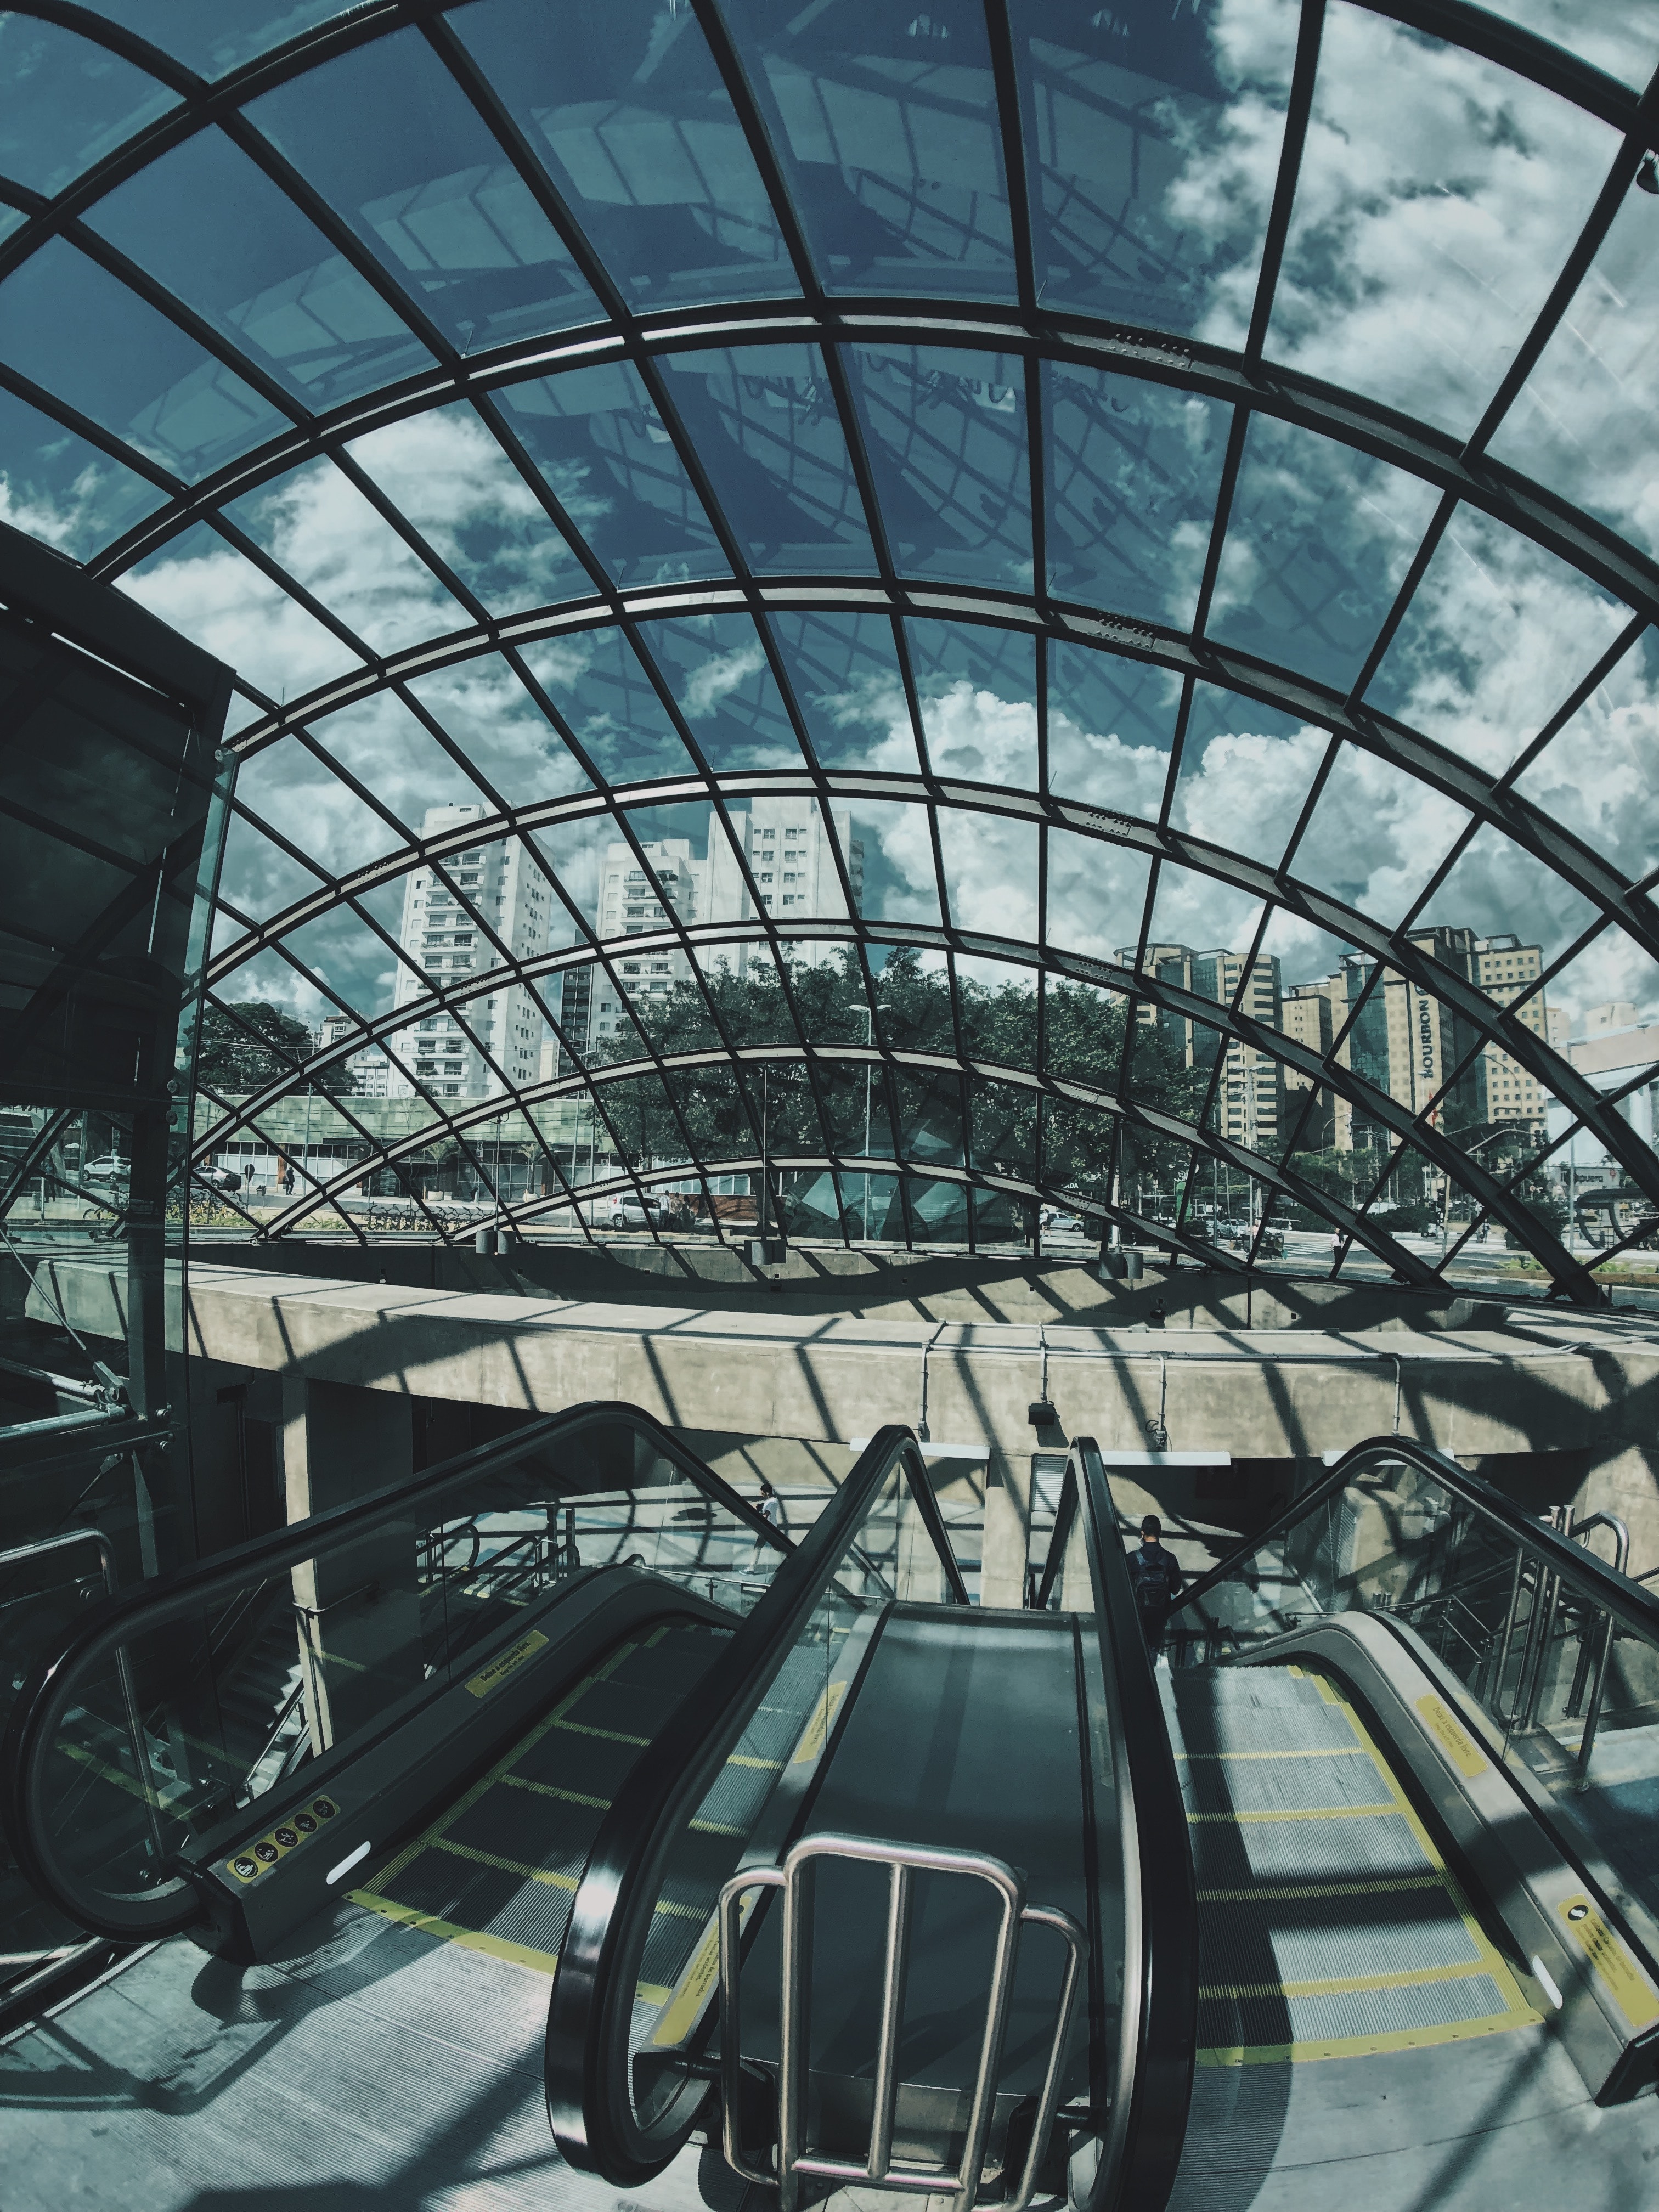
architecture, daylighting, glass, building, window, city, steel, wheel, metal